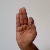
The image shows a hand gesture representing the letter 'F' in Indian Sign Language.